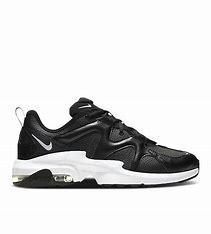
Brand: Nike
Model: Air Max Graviton